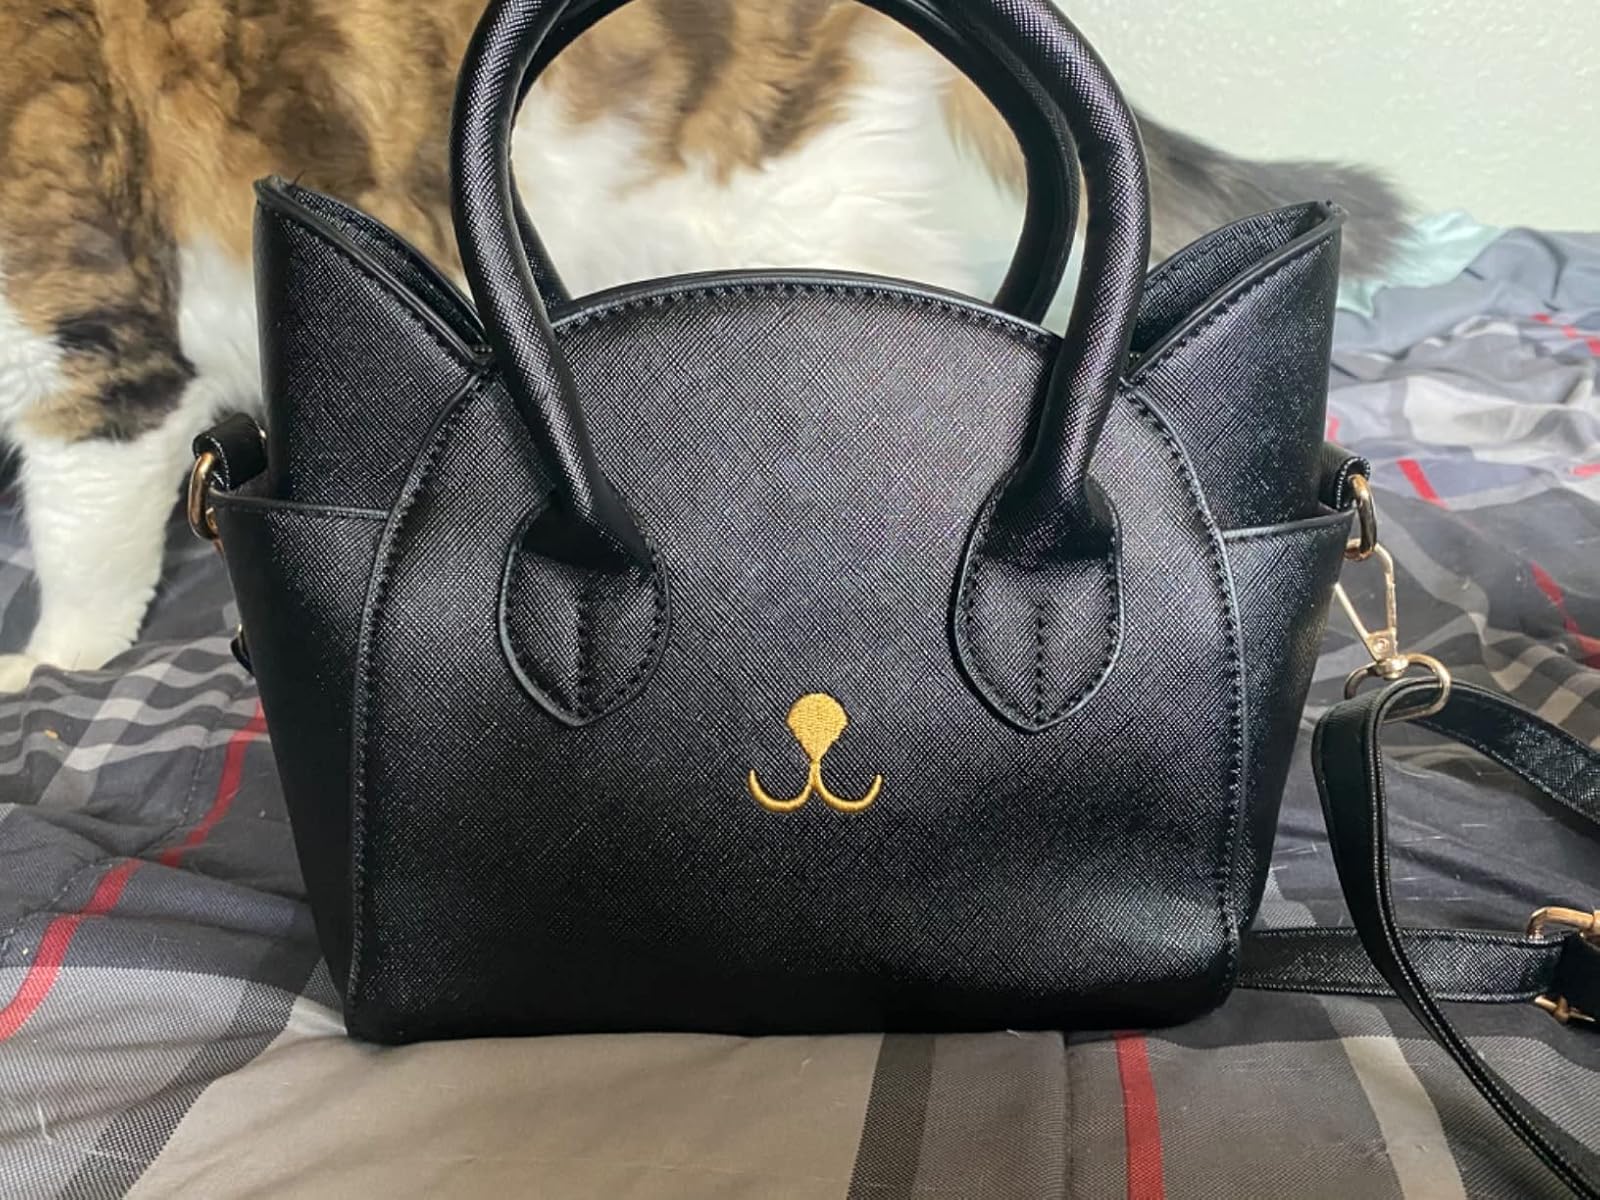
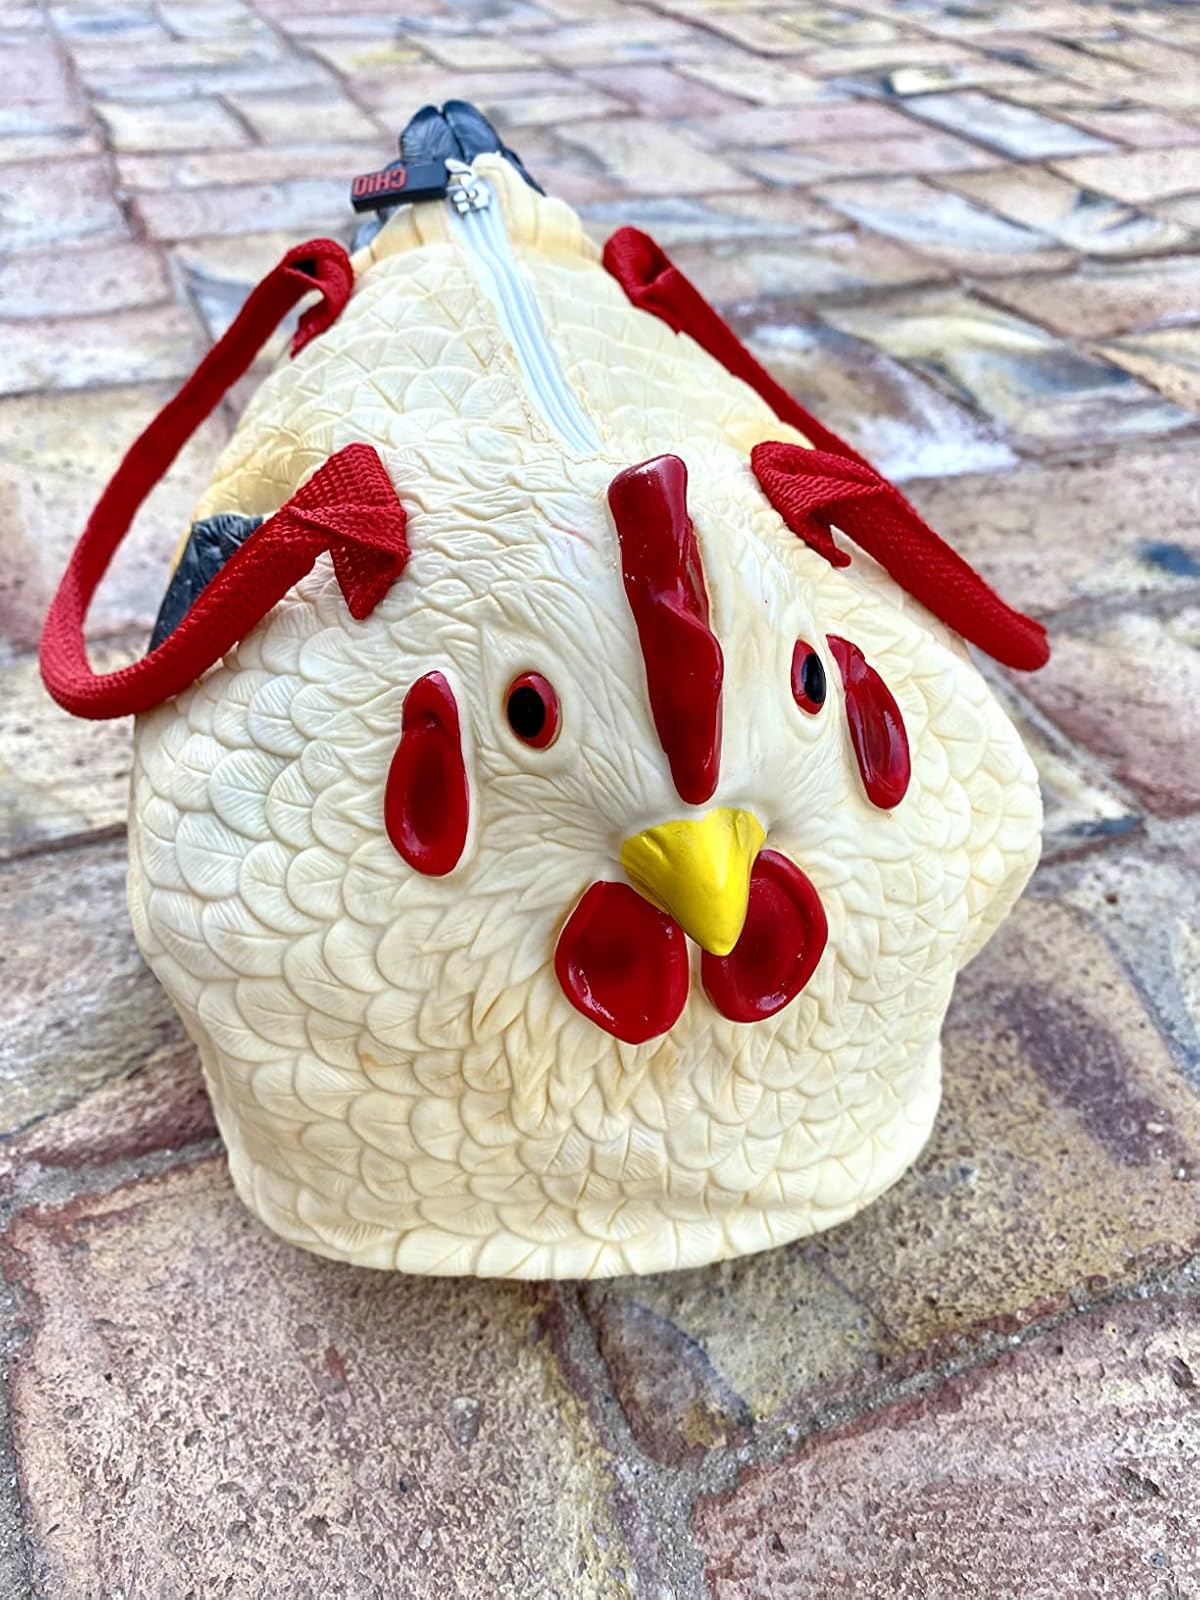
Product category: accessories_handbag
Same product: no